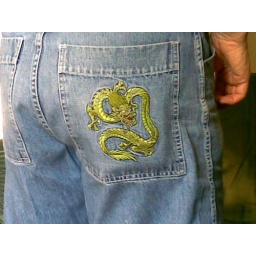
Our morning prayer meeting at the Kublik home was aesthetically enhanced by the embroidery on the pants of one of our elders.